Julio Dormal

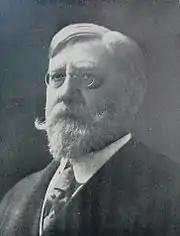
Julio Dormal

Julio Dormal Godet (1846–1924) was a Belgian architect who, after studying in Paris, arrived in Argentina in 1868 where he became one of the first exponents of the Beaux-Arts style of architecture.